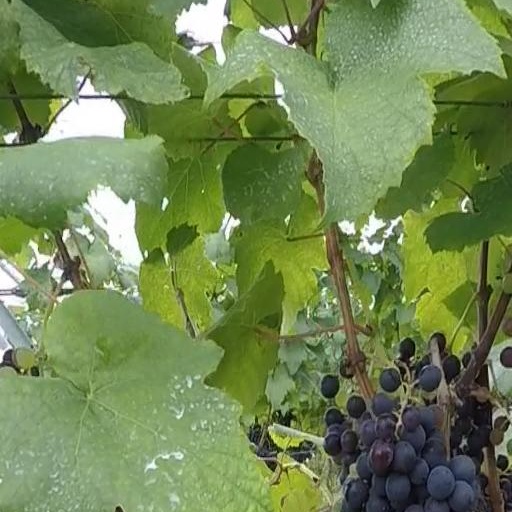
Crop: grape